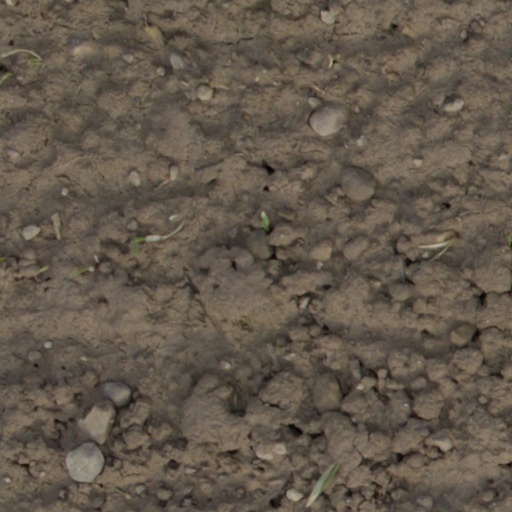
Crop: wheat